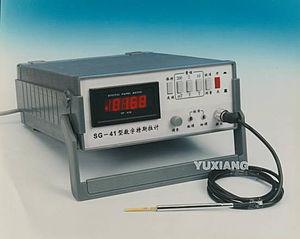
Un teslamètre est un appareil de mesure sondant un champ magnétique et permettant d'en vérifier l'orientation. La sonde contient une cellule à effet Hall. L'appareil doit être réglé pour éliminer les perturbations dues aux champs magnétiques naturels ou environnants.